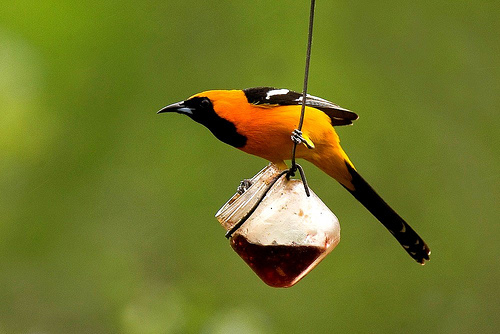
a petite bird, mostly orange in color, with black tail, wings, and throat and a very small pointed beak.
this bright orange bird has a black beak, black tail and black wings with white wingbars.
this colorful bird has an orange belly and breast, black wings with white wingbars, and a pointed black beak.
a smooth, orange bird with black throat and face, black and white wings, and black tail.
this is a small bird, with a black beak, tail, and feathers, it has a fiery orange-red color that covers the rest of the body.
this bird has wings that are black with a yellow body
this bird is orange with black and has a long, pointy beak.
this bird black feathers covering the front of it head and neck with the back colored in yellow orange blend, with black wing feather and white wingbars.
this bird has wings that are black and has a yellow belly
this bird has a orange crown, brown and white primaries, and a orange belly.
Species: Hooded Oriole